Ferrotitanium

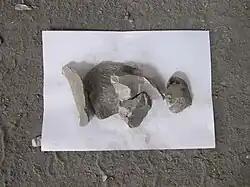

Ferrotitanium is a ferroalloy, an alloy of iron and titanium with between 10 and 20% iron and 45–75% titanium and sometimes a small amount of carbon. It is used in steelmaking as a cleansing agent for iron and steel; the titanium is highly reactive with sulfur, carbon, oxygen, and nitrogen, forming insoluble compounds and sequestering them in slag, and is therefore used for deoxidizing, and sometimes for desulfurization and denitrogenation. In steelmaking, the addition of titanium yields metal with finer grain structure. Ferrotitanium can be manufactured by mixing titanium sponge and scrap with iron and melting them together in an induction furnace. Ferrotitanium powder can be also used as a fuel in some pyrotechnic compositions.